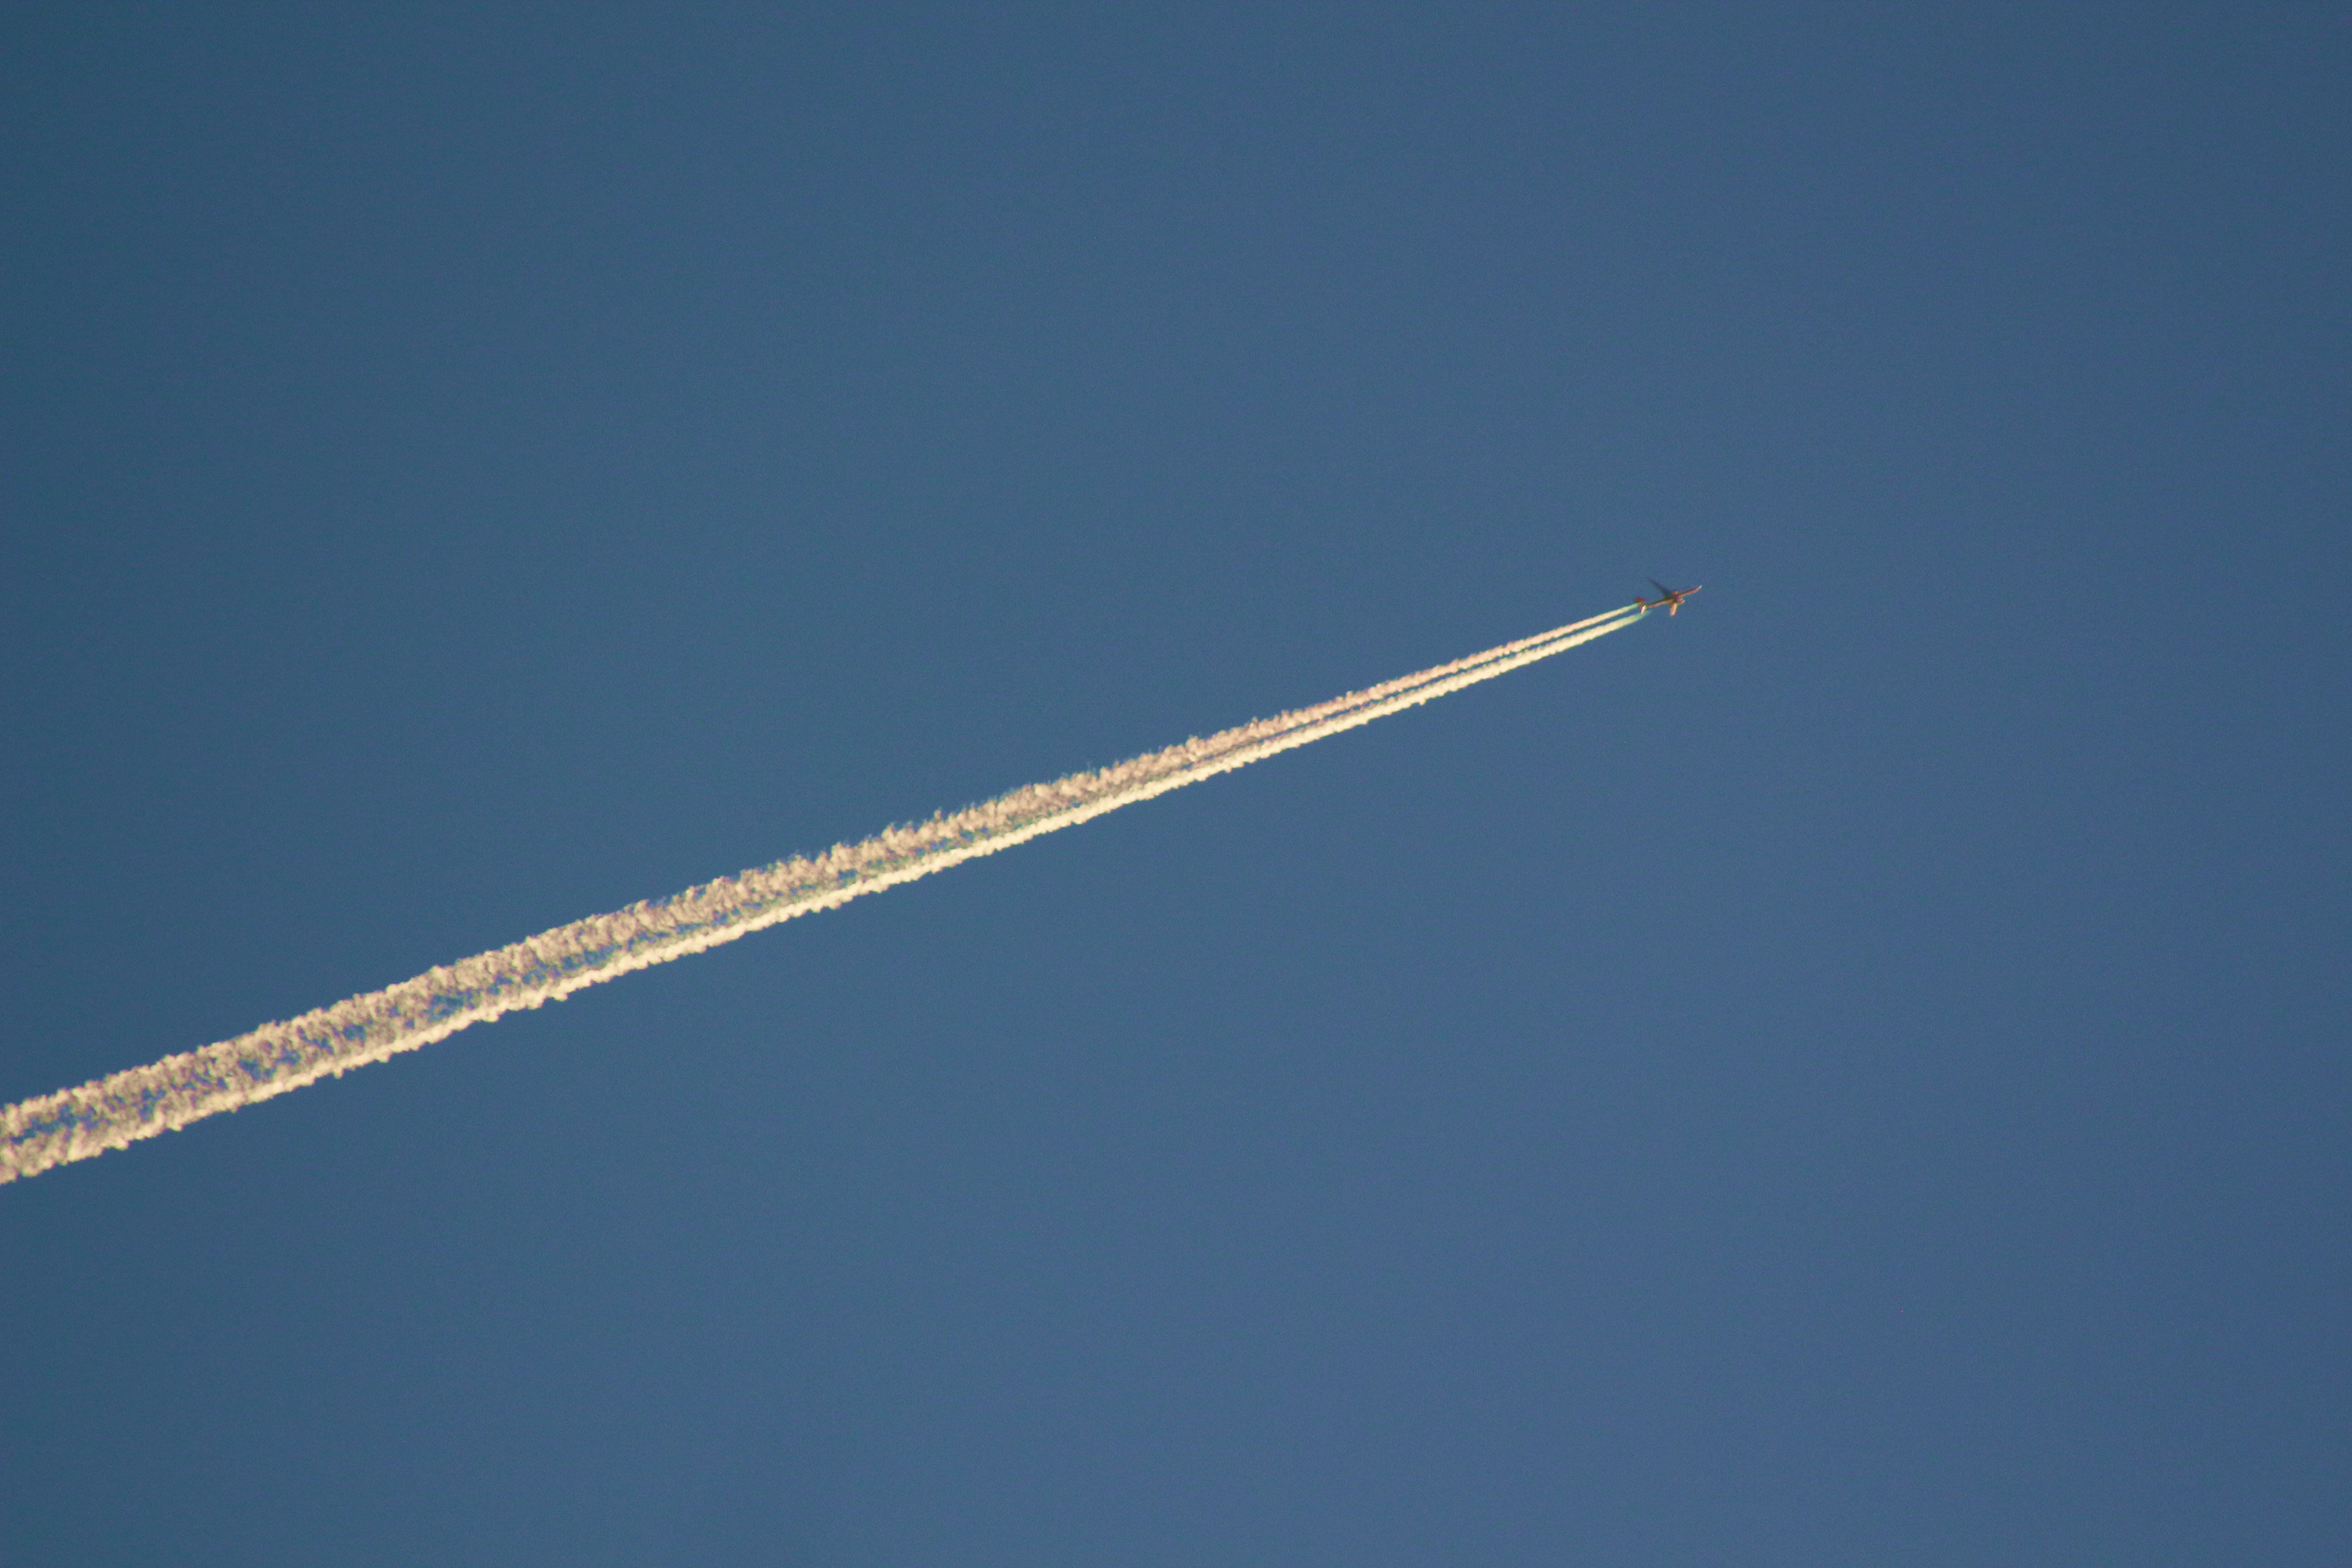
fly, sky, daytime, airplane, atmosphere of earth, aviation, atmosphere, air show, air travel, aircraft, flight, line, general aviation, aerospace engineering, wing